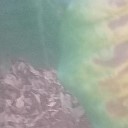
Label: Leaf_rust